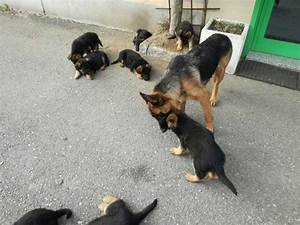
Label: cane